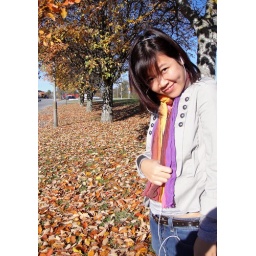
At the bus stop near my house